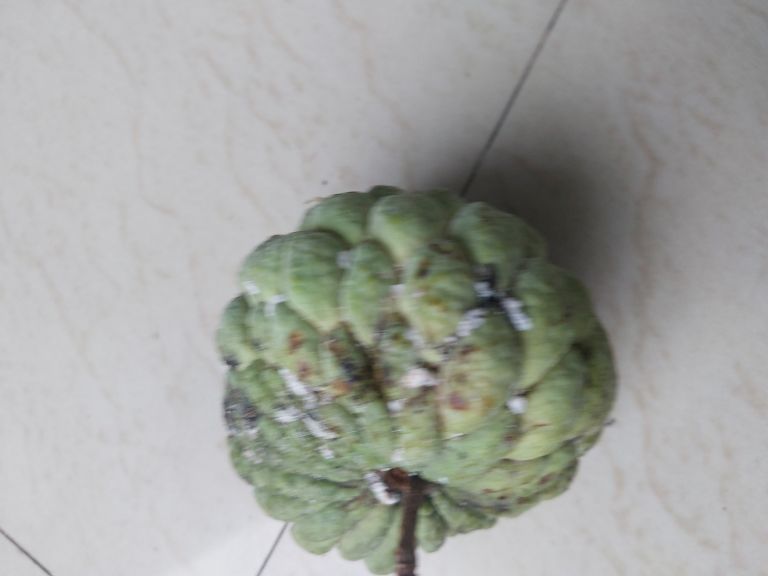
Disease label: Leaf spot on fruit